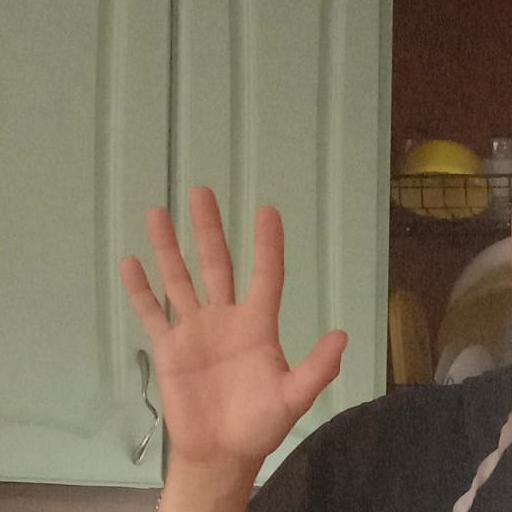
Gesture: palm